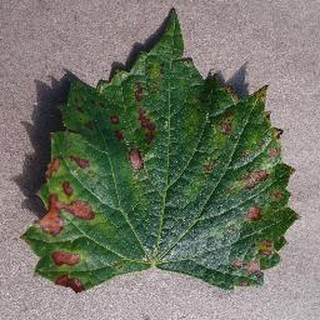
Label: grape_esca_black_measles